Rich Fields

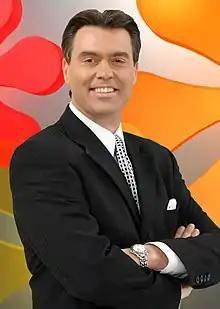
Fields during his tenure with "The Price Is Right", c. 2007

In 1978, during a question-and-answer segment with announcer Johnny Olson at a taping of "The Price Is Right", Fields asked how he could get Olson's job. Olson brought Fields onstage and asked him to give an example of how he would call a contestant to "Come on down!"